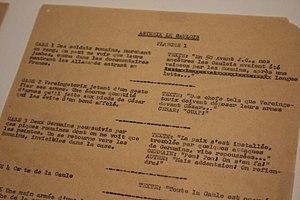
René Goscinny. Au-delà du rire, exposition René Goscinny au Musée d'Art et d'Histoire du Judaïsme, Paris, France.
Astérix le Gaulois est le premier album de la série de bande dessinée Astérix de René Goscinny et Albert Uderzo, prépublié dans Pilote du nᵒ 1 au nᵒ 38 et publié en album en octobre 1961.